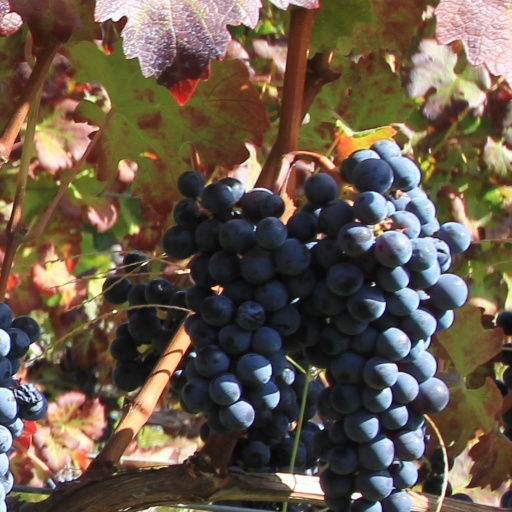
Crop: grape